Paolo Rossi

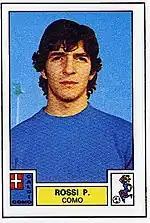
A young Paolo Rossi with Como in 1975

His career reached a turning point when Vicenza Calcio (then Lanerossi Vicenza) engaged him on loan. Coach Giovan Battista Fabbri decided to move him from the wing and place him in the centre of the attack (because of injuries to the then centre-forward) just before the season started. Rossi immediately showed a tremendous knack for getting open in the box and scoring, winning the Serie B Golden Boot with 21 goals in his first year in this more advanced position. In the 1976–77 season, Rossi's qualities as an implacable striker led his team to promotion to Serie A, and he also led Vicenza to the second group stage of the Coppa Italia that season. In the following season, Rossi scored 24 goals, to become the first player to top the scoring charts in Serie B and Serie A in consecutive seasons, also leading Vicenza to an incredible second-place finish in Serie A during the 1977–78 season, only behind his co-owners Juventus. Due to his performances, he was selected by the Italian national team's manager Enzo Bearzot for the 1978 FIFA World Cup. Rossi was also given his Italy debut under Bearzot on 21 December 1977, in a 1–0 friendly away win over Belgium.